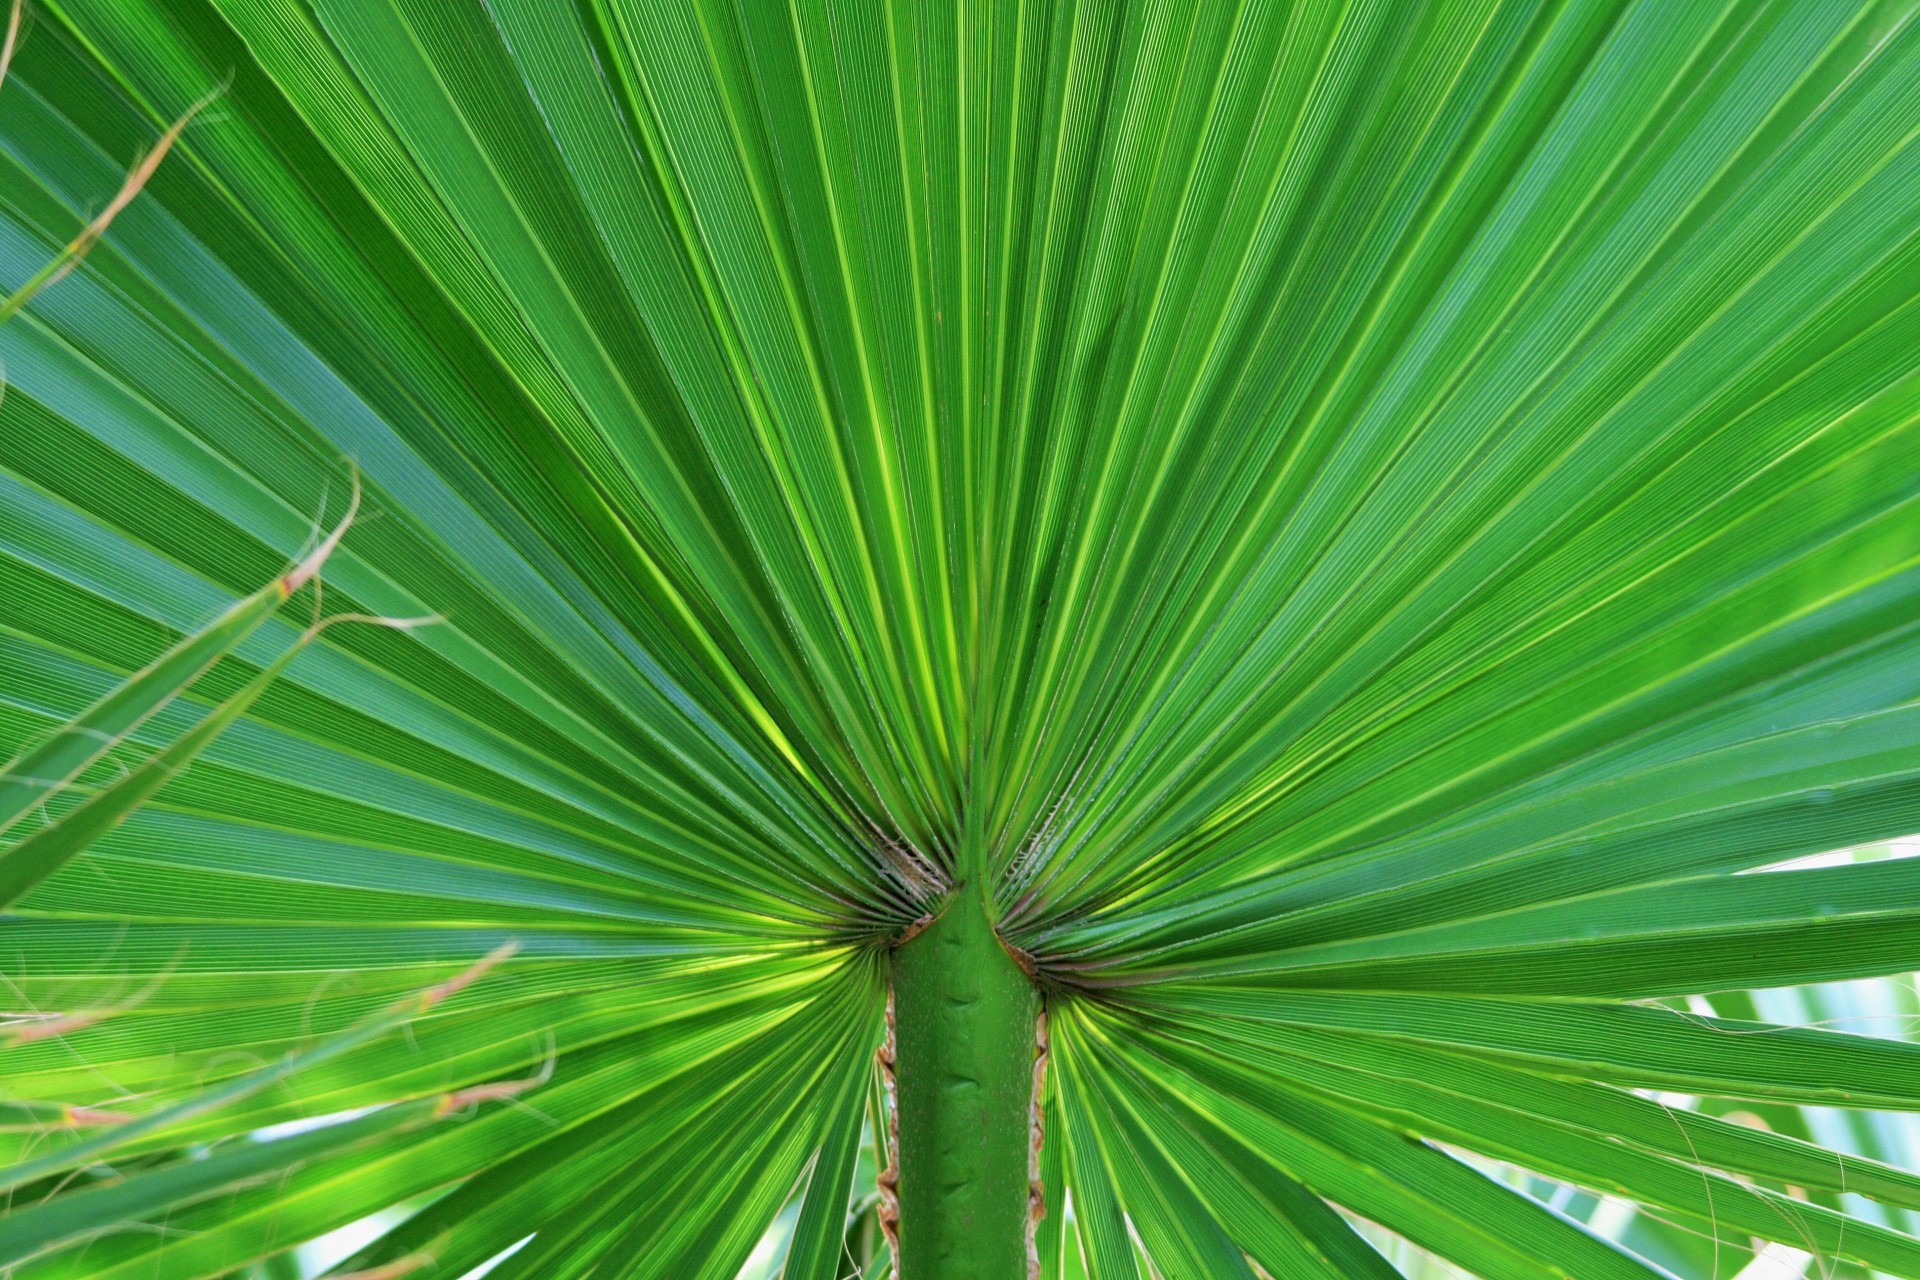
tree, grass, branch, plant, leaf, flower, floral, foliage, green, palm, tropical, botany, flora, fan, flowering plant, plant stem, woody plant, land plant, arecales, palm family, saw palmetto